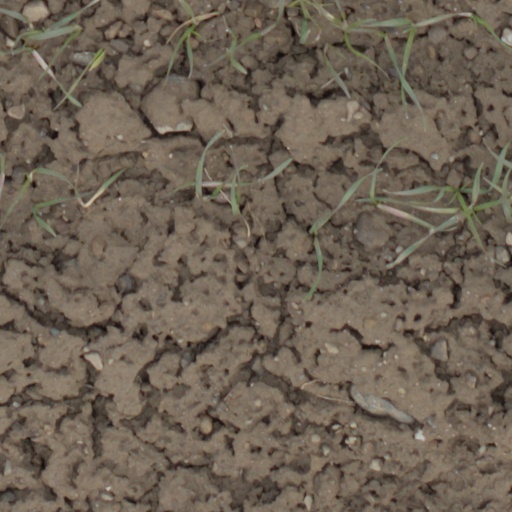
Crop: wheat